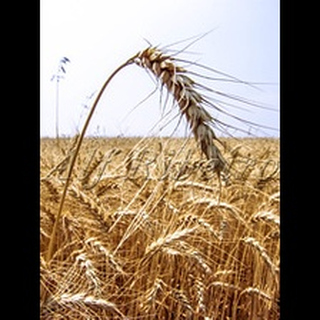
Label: wheat_blast